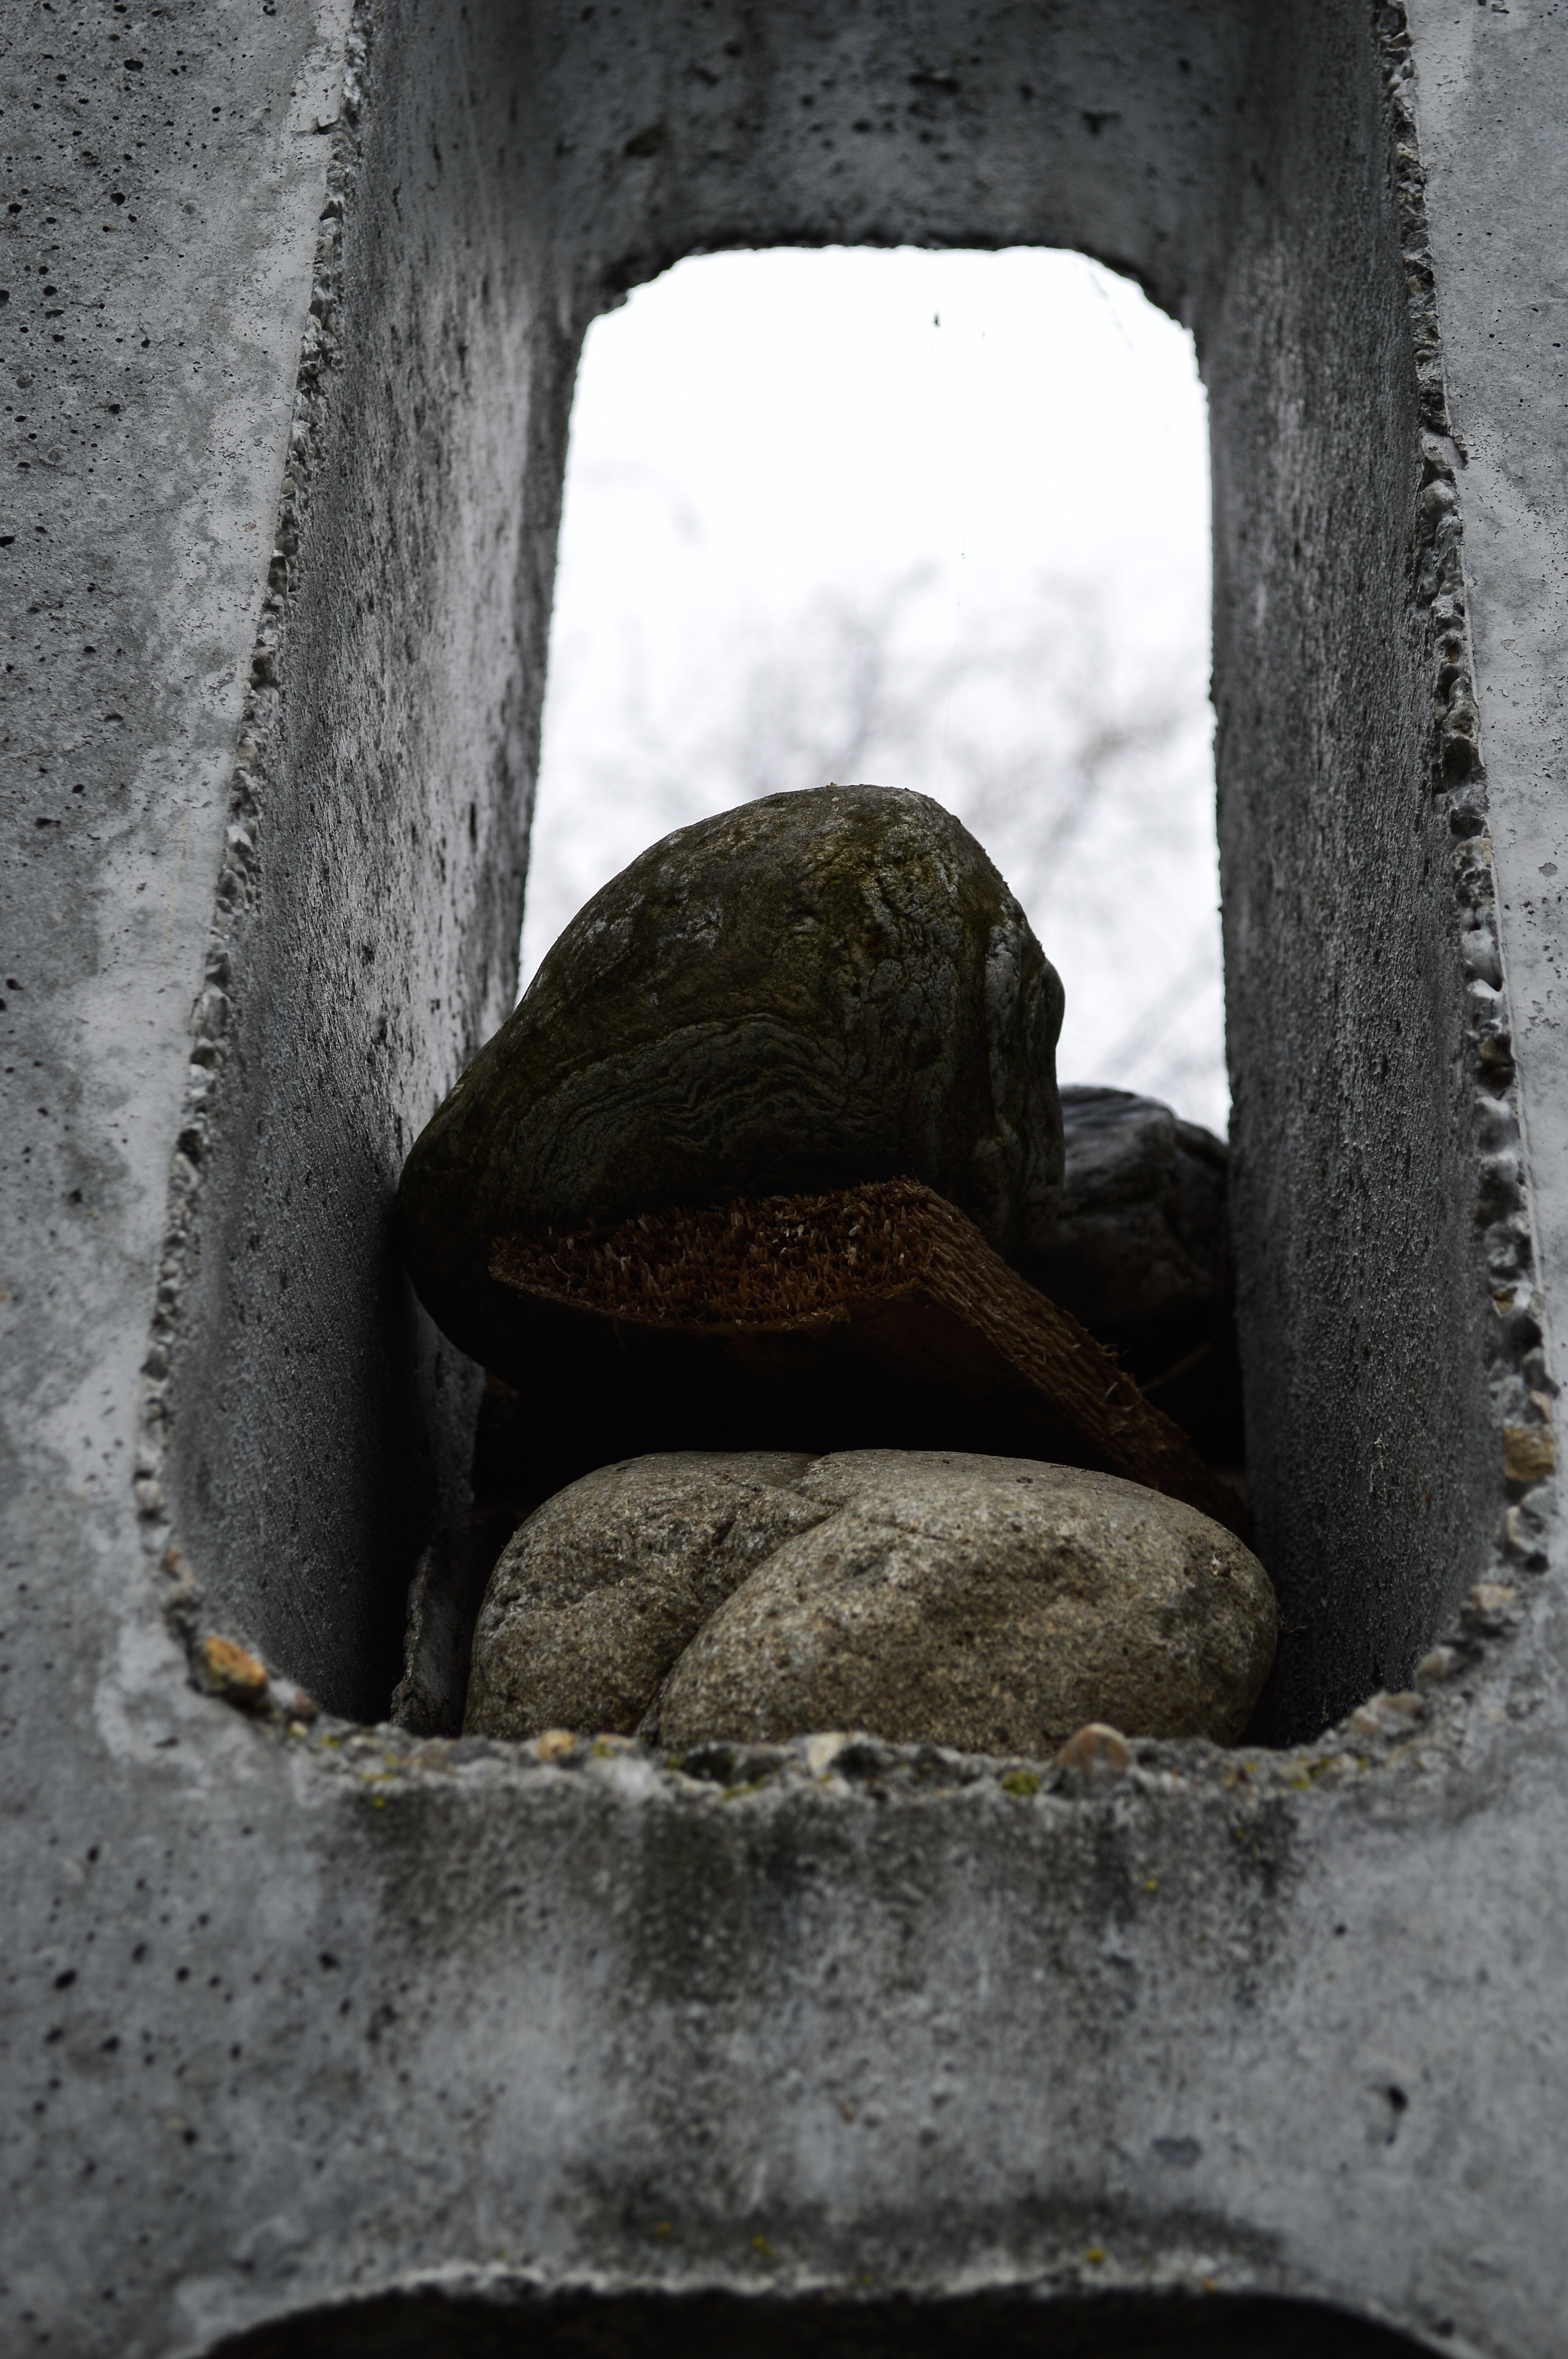
rock, window, statue, metal, material, sculpture, temple, iron, carving, ancient history